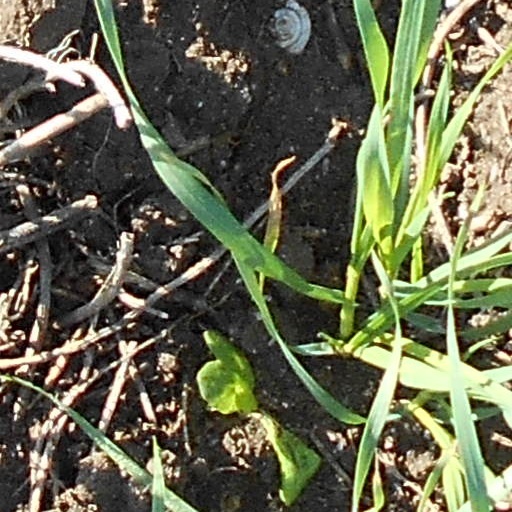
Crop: wheat